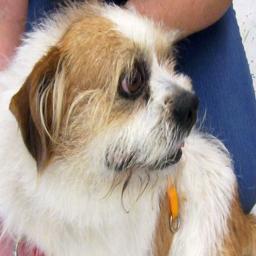
Animal: dogs